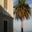
Label: palm_tree